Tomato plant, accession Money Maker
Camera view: tilt-top (135 deg); turntable rotation: 300 degrees
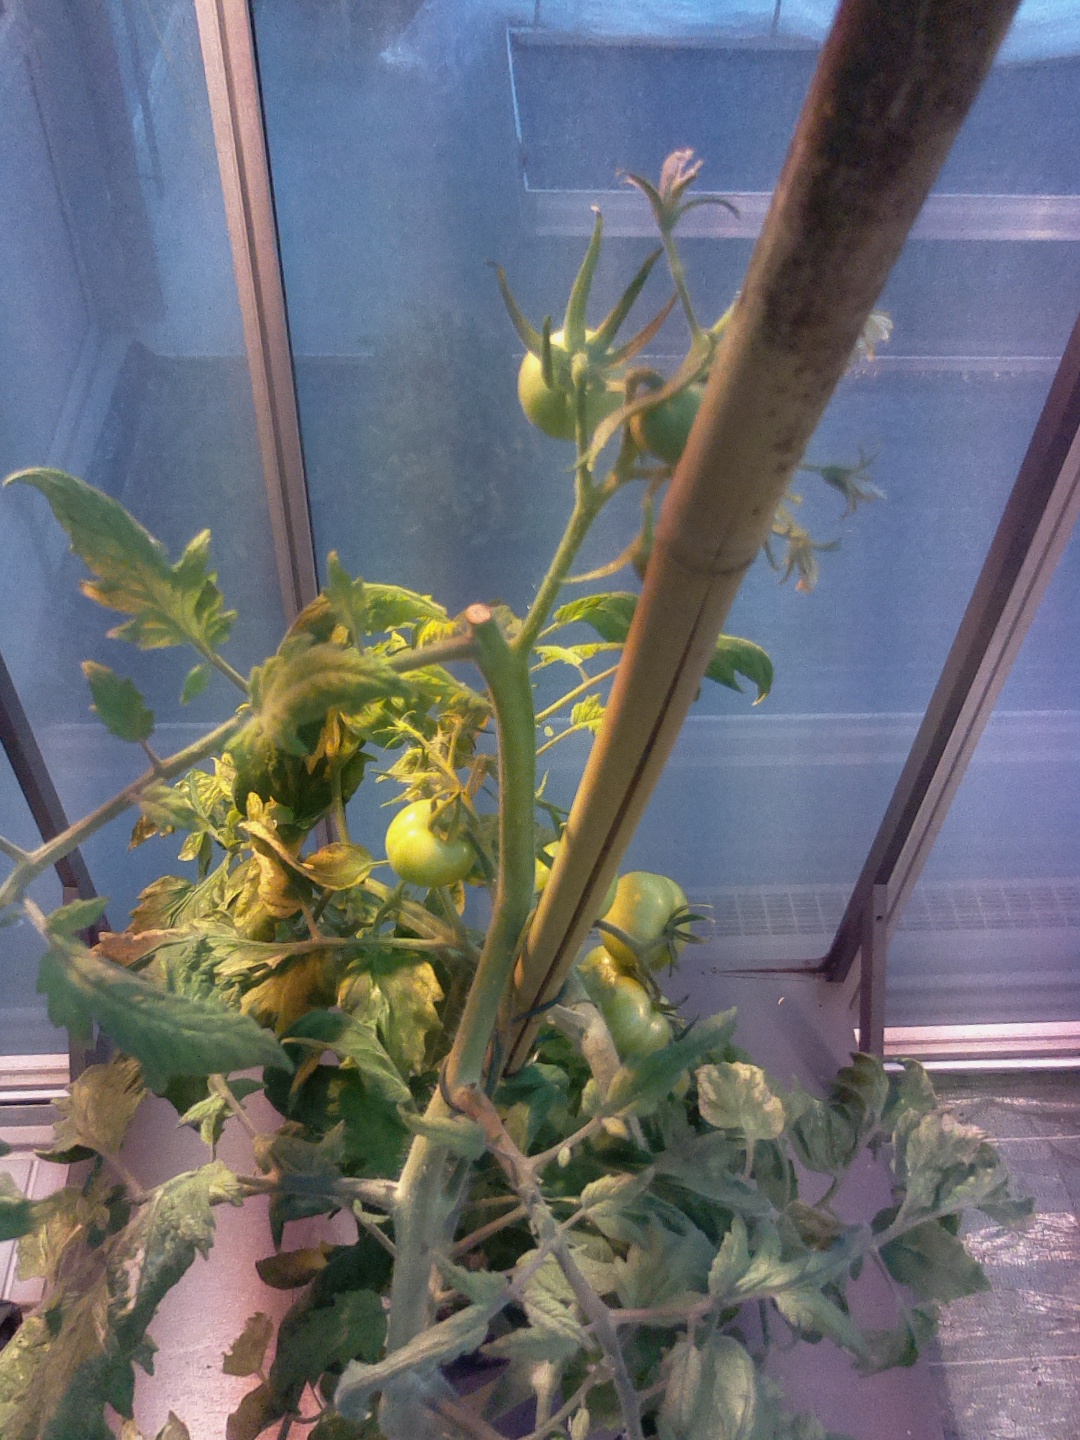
BBCH growth stage 78: 80% -90% of final fruit size